353rd Fighter Group

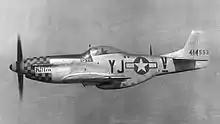
North American P-51D-10-NA Mustang Serial 44-14593 (VJ-V) "Kitten", flown by Lt. John Gaglan of the 351st Fighter Squadron.

The 353rd Fighter Group was constituted on 29 Sep 1942 and activated on 1 Oct 1942. The group trained for duty overseas with P-40s at Baltimore Army Airfield from October 1942 to May 1943.